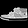
Label: Sneaker